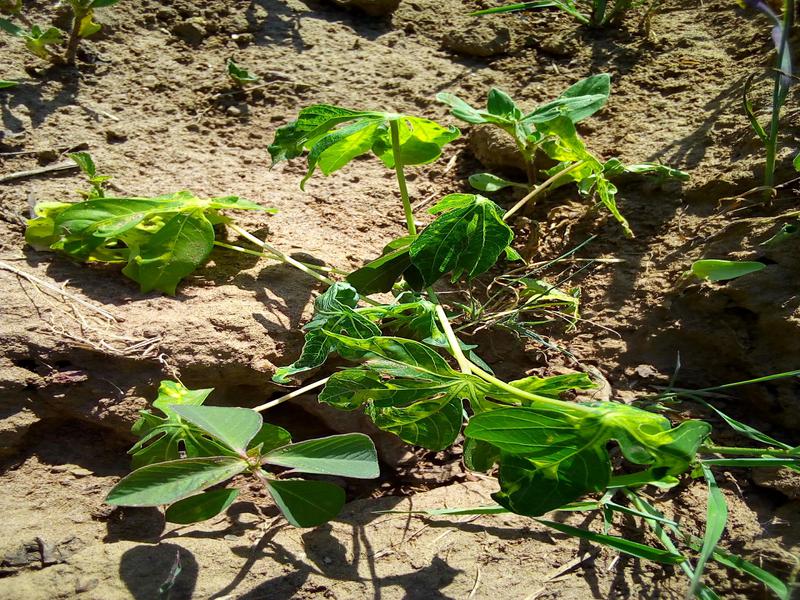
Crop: cassava
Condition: mosaic_disease